Theatre and Performance Research Association

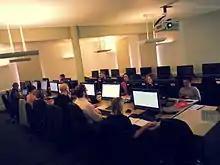
Wikimedia Workshop at TaP (Edinburgh University Press, eRA Conference 2014 a and Royal Holloway, was developed in association with TaPRA. Many of its chapters were written collaboratively by TaPRA Working Group convenors. University of London

TaPRA holds an annual conference in September. The event lasts three days, and is peripatetic, hosted by a different academic institution each year.